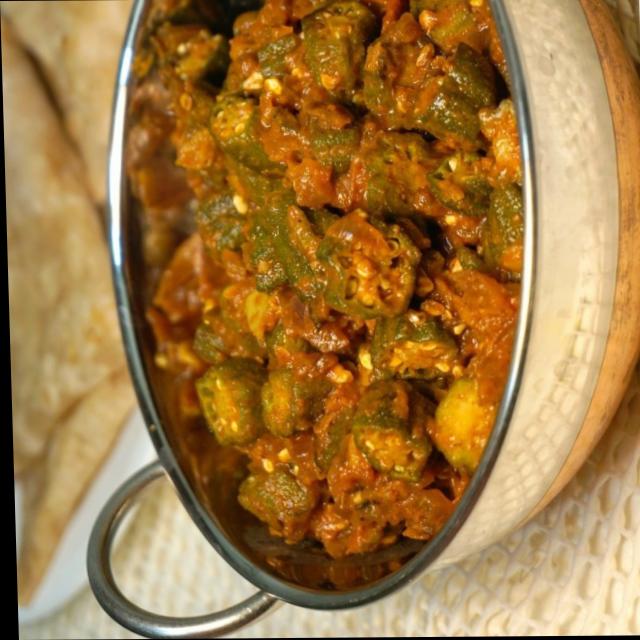
Dish: bhindi_masala